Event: Typhoon Ruby
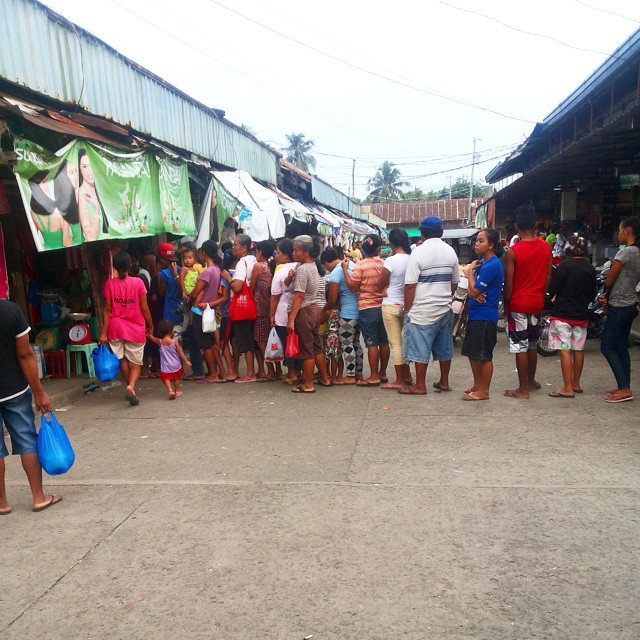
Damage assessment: no_damage